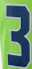
Number: 3